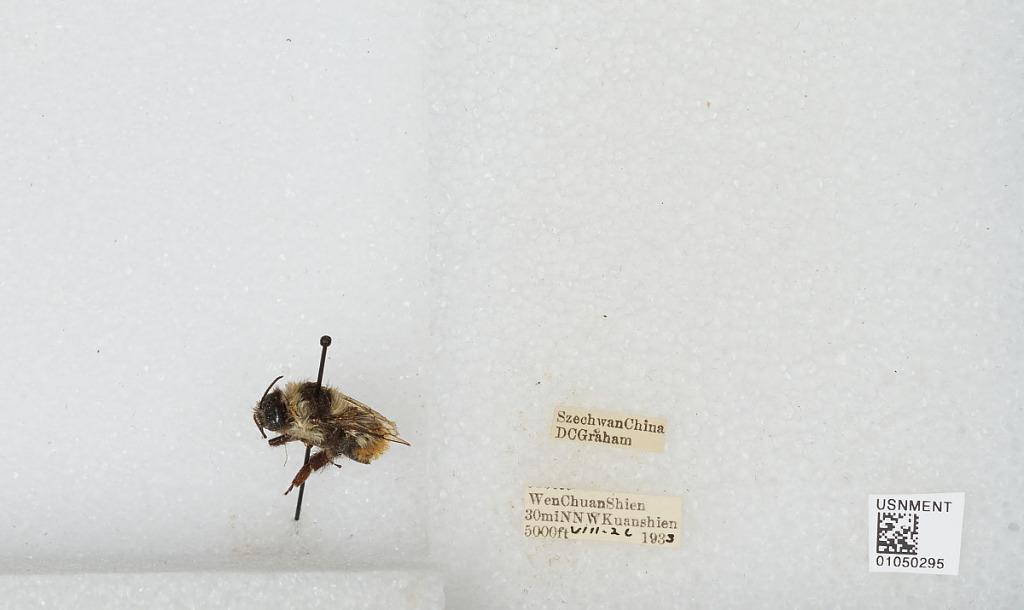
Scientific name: Bombus sp.
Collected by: D. Graham
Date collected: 1933-8-26
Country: China
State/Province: Sichuan
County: Wenchuan Xian
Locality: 30 mi NNW Dujiangyan